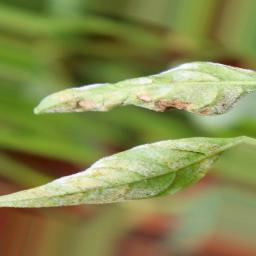
Label: powdery mildew